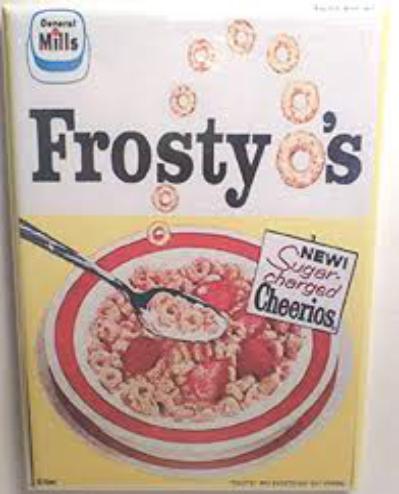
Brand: Frosty O's
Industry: Food